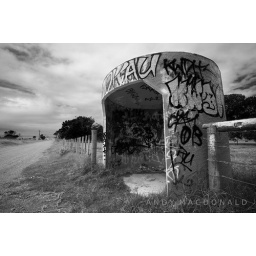
Looks better in black and white. Found this bus shelter near Oakura in Northland.